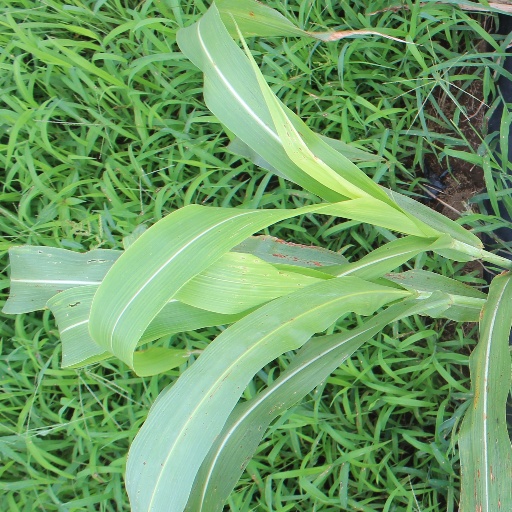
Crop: sorghum